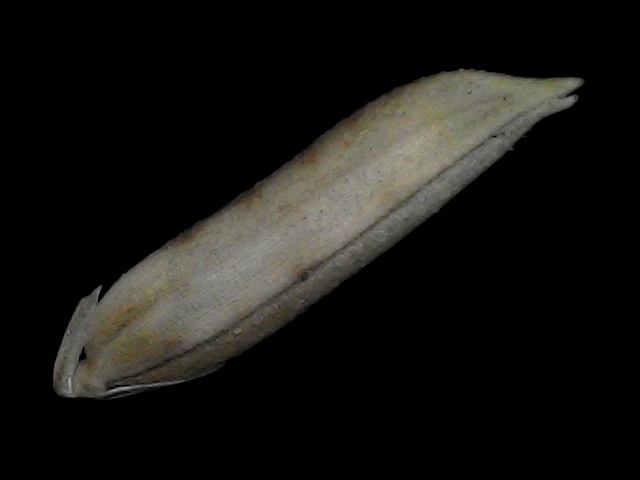
Rice variety: Bd57